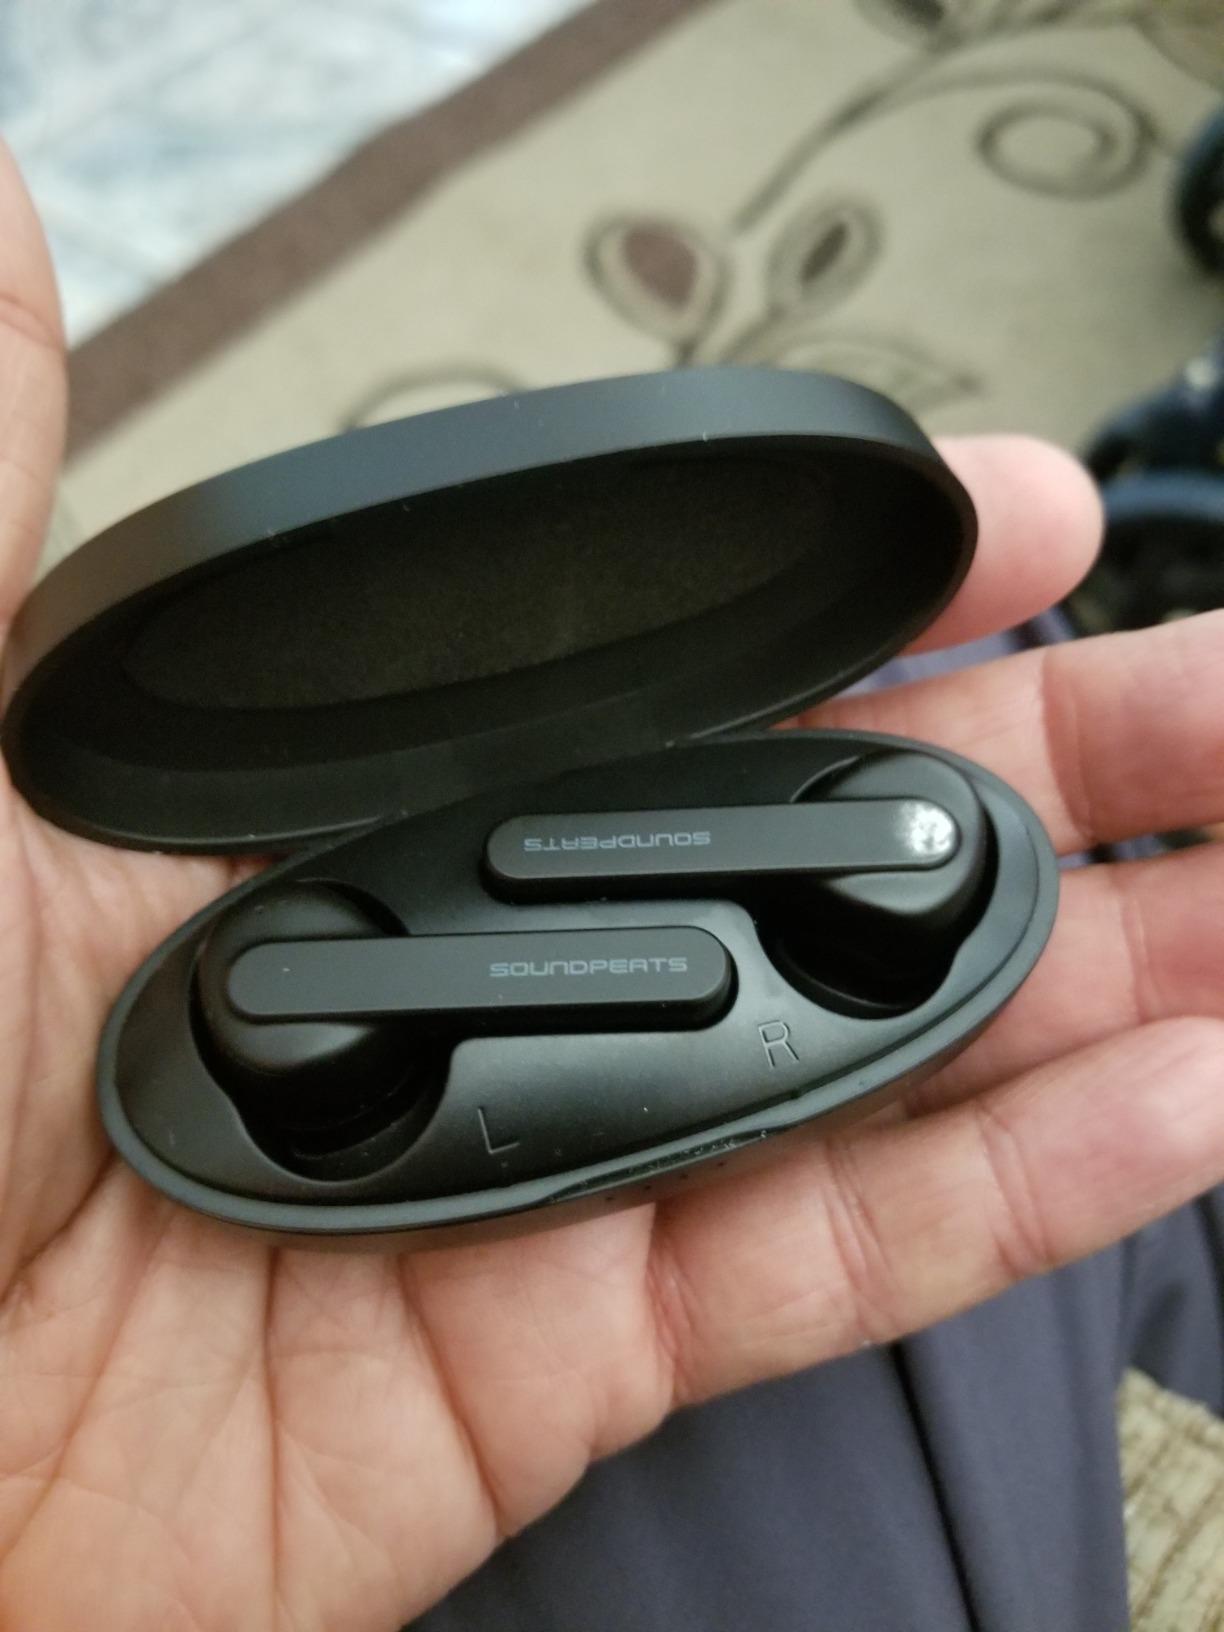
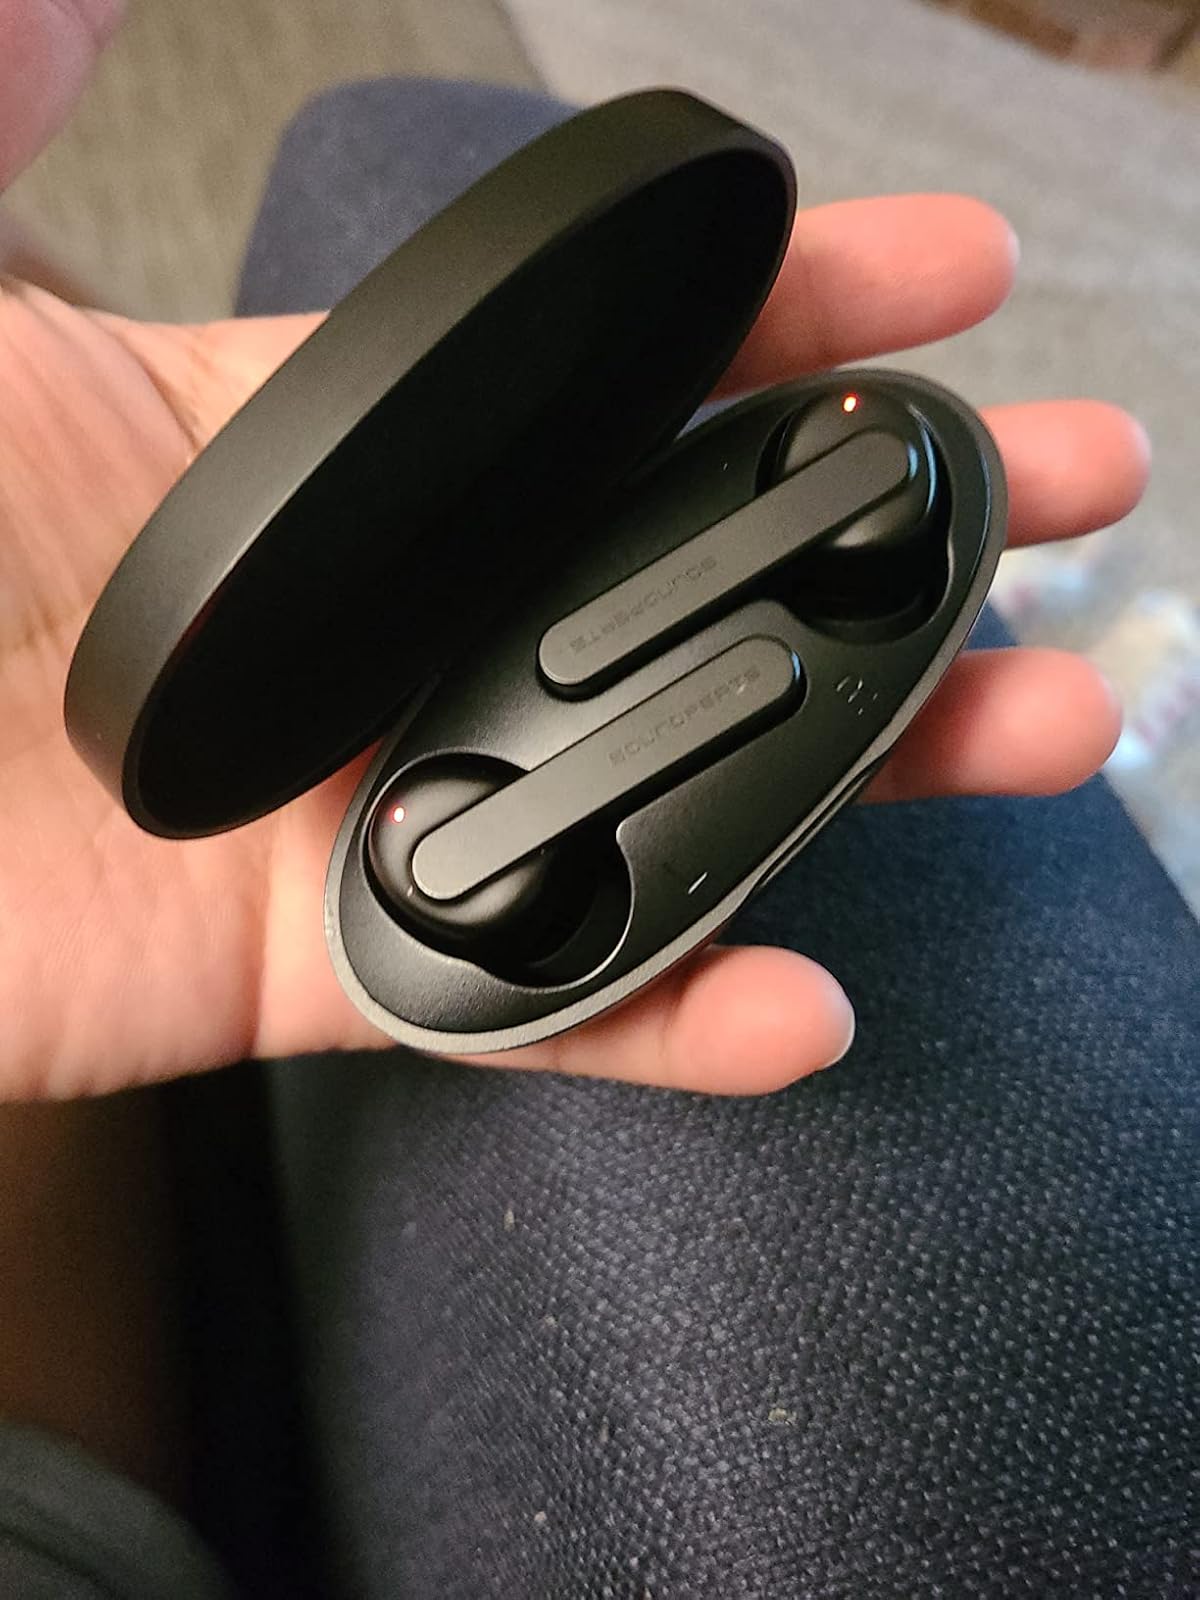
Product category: earbuds
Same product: yes